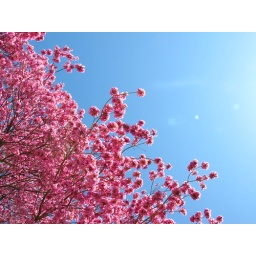
Pink Trumpet tree (Tabebuia impetiginosa) with blue sky in background